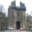
Label: castle